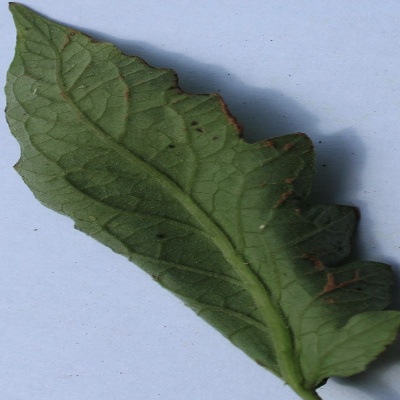
Crop: Tomato
Condition: leaf curl